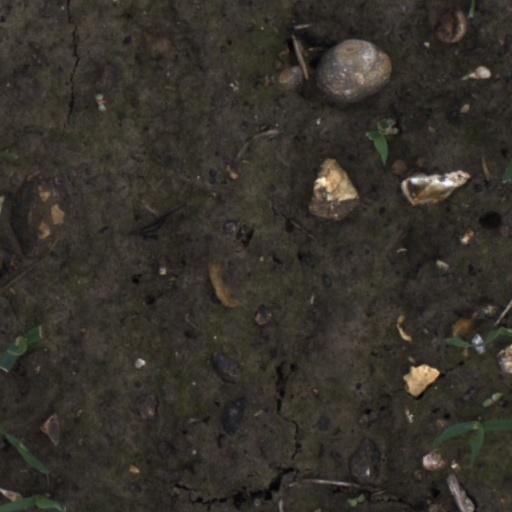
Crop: wheat